Yefrem Sokolov

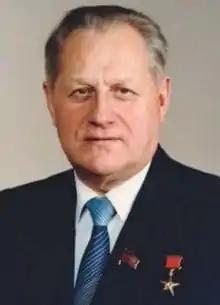

Yefrem Yevseyevich Sokolov (25 April 1926 – 5 April 2022) was a Belarusian politician, who served as a first secretary of the Communist Party of Byelorussian SSR from February 1987 to November 1990. Sokolov was a member of the 28th Politburo, elected on 14 July 1990 by the 1st Plenary Session of the 28th Central Committee.